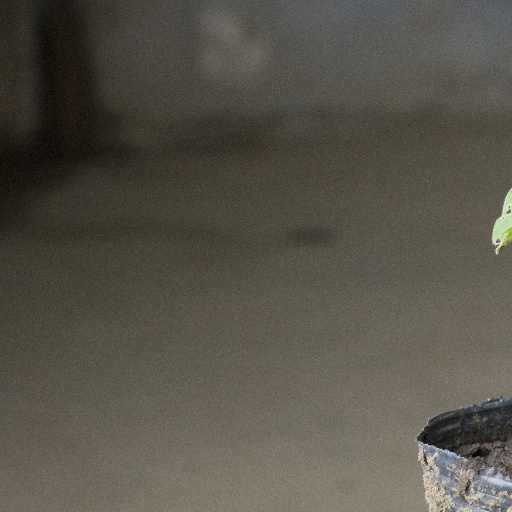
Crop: soybean